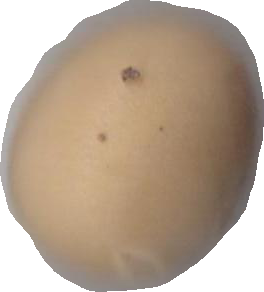
Variety: Dega